Armed Forces of Senegal

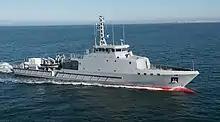
The Senegalese patrol boat "Fouladou"

Since independence from France in 1960, the army has gone through a large number of reorganisations. The army's heritage includes the Tirailleurs sénégalais. In 1978, Senegal dispatched a battalion to the Inter-African Force in Zaire, in the aftermath of the Shaba II fighting. The Senegalese contingent was under the command of Colonel Osmane Ndoye. The Senegalese force comprised a parachute battalion from Thiaroye.